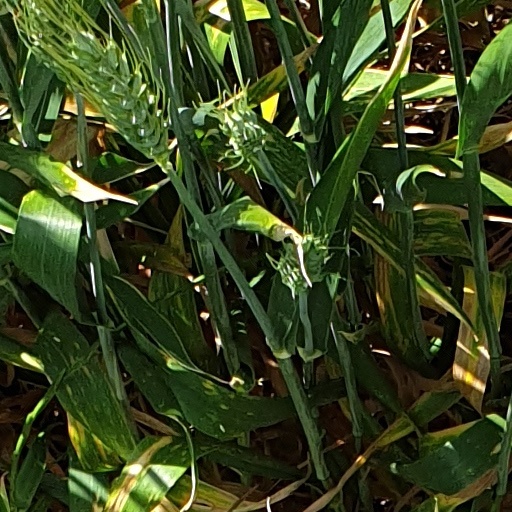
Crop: wheat